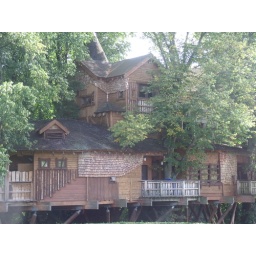
Biggest tree house in the world!